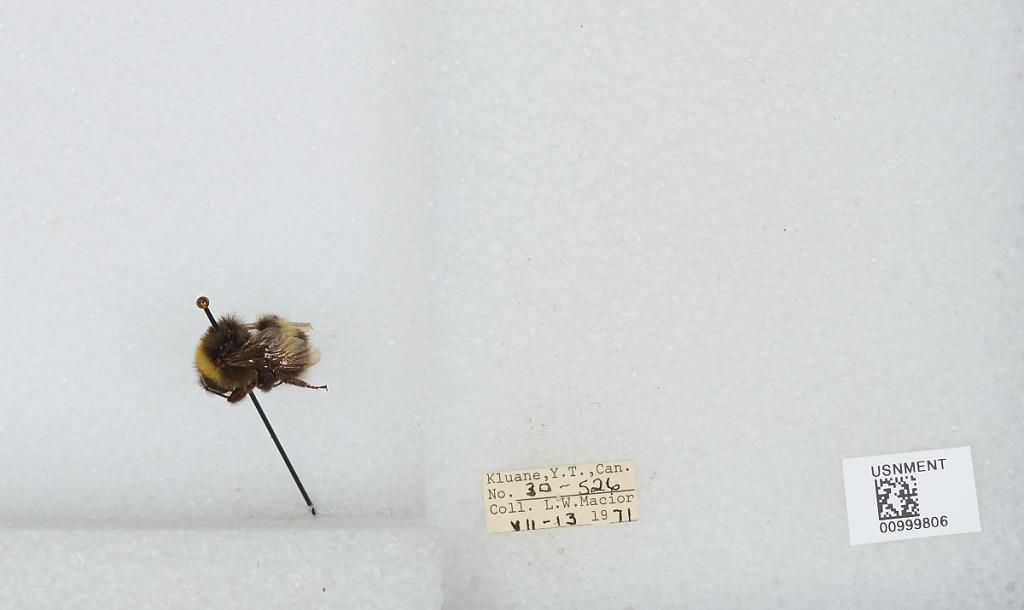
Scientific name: Bombus (Bombus) lucorum (Linnaeus)
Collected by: L. Macior
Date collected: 1971-7-13
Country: Canada
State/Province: Yukon Territory
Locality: Kluane
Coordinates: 60.75, -139.5